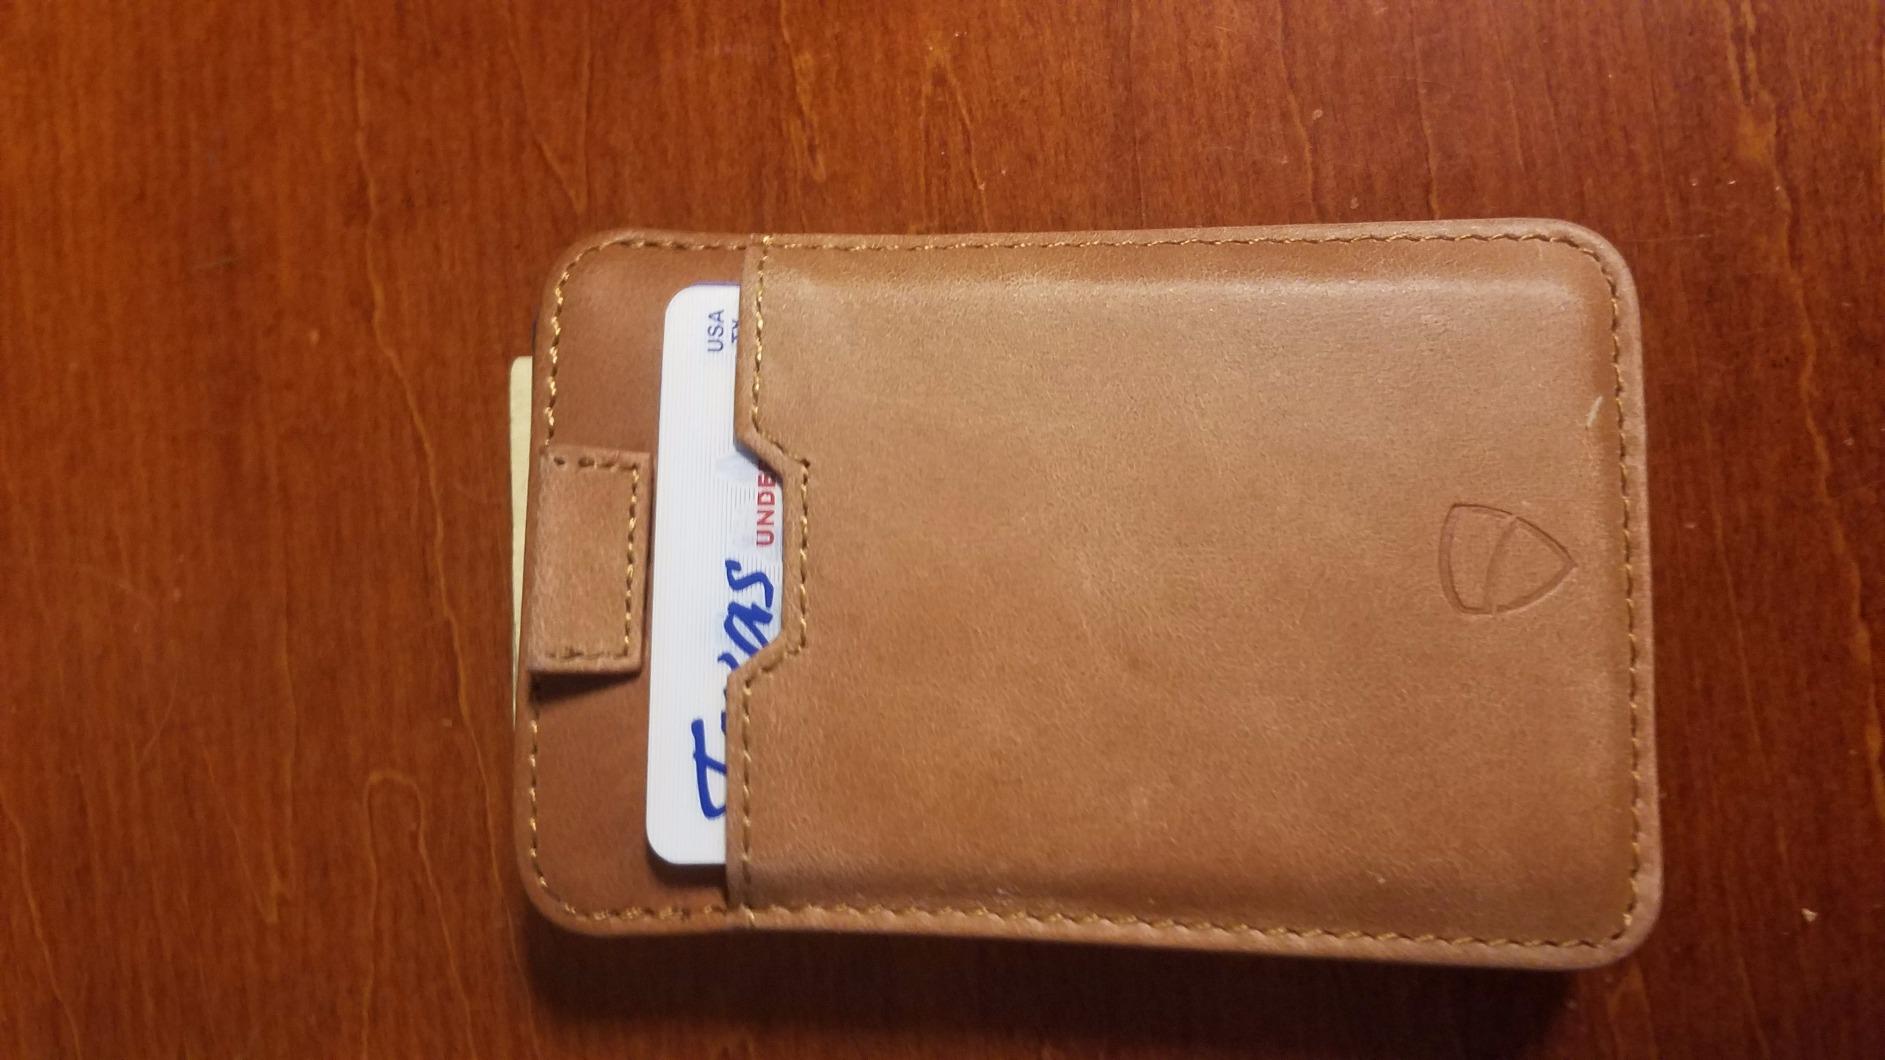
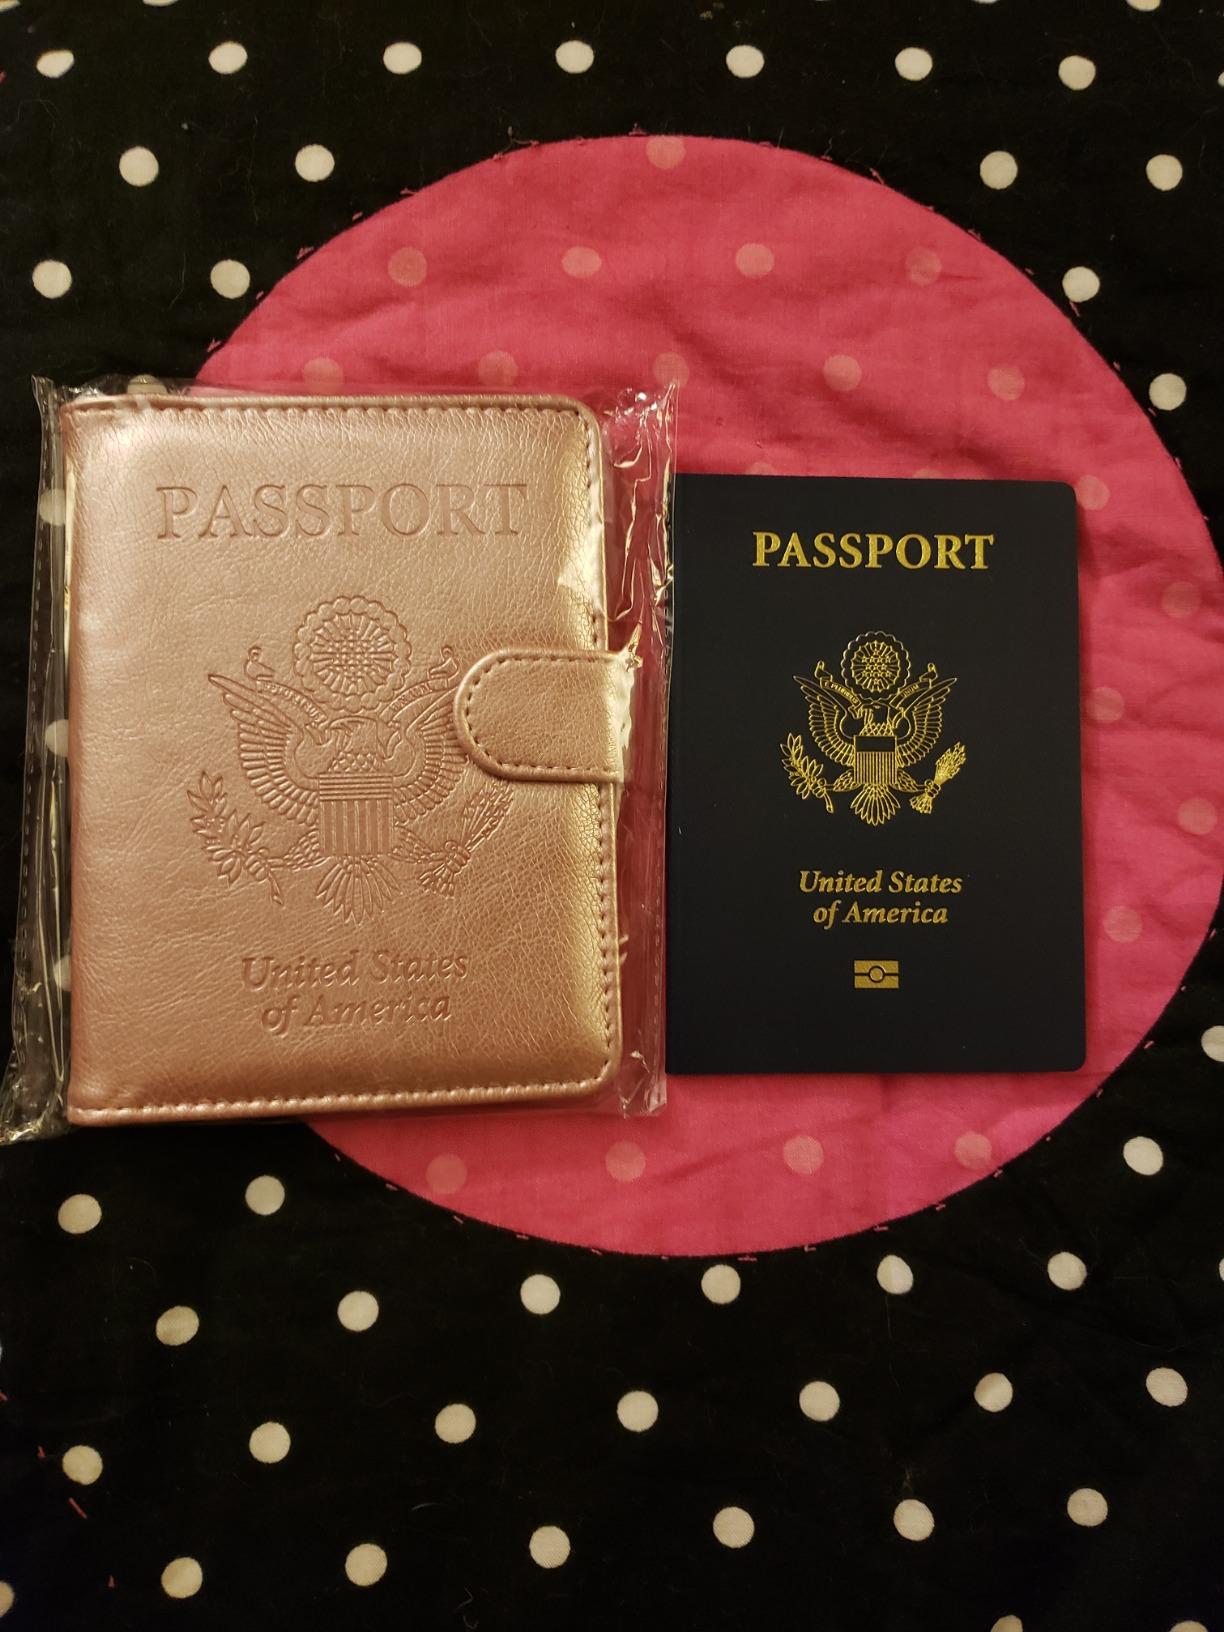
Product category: accessories_wallet
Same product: no